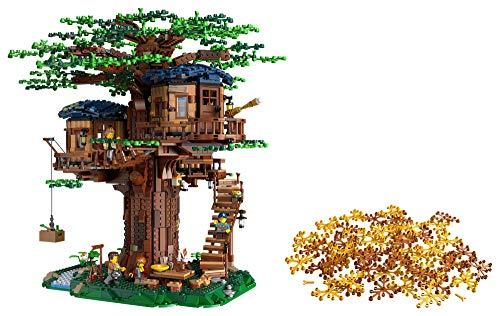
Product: LEGO Ideas 21318 Tree House Building Kit, New 2019 (3036 Pieces)
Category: Toys & Games | Building Toys | Building Sets
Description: This LEGO Ideas 21318 Tree House eco-friendly toy features over 180 botanical elements made from plant-based polyethylene plastic and can be built together with all other original LEGO building toys and LEGO bricks for creative play.
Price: $349.99
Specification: ProductDimensions:22.9x18.9x4.9inches|ItemWeight:2.2pounds|ShippingWeight:8.6pounds|ASIN:B07PX3WW5N|Itemmodelnumber:6278925|Manufacturerrecommendedage:16yearsandup